Tropical Storm Chedza

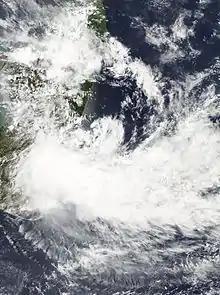
Satellite image of Chedza leaving Madagascar on January 17

In its formative stages, Chedza moved over Mozambique on January 14, producing flooding in the country as well as neighboring Malawi and Zimbabwe.